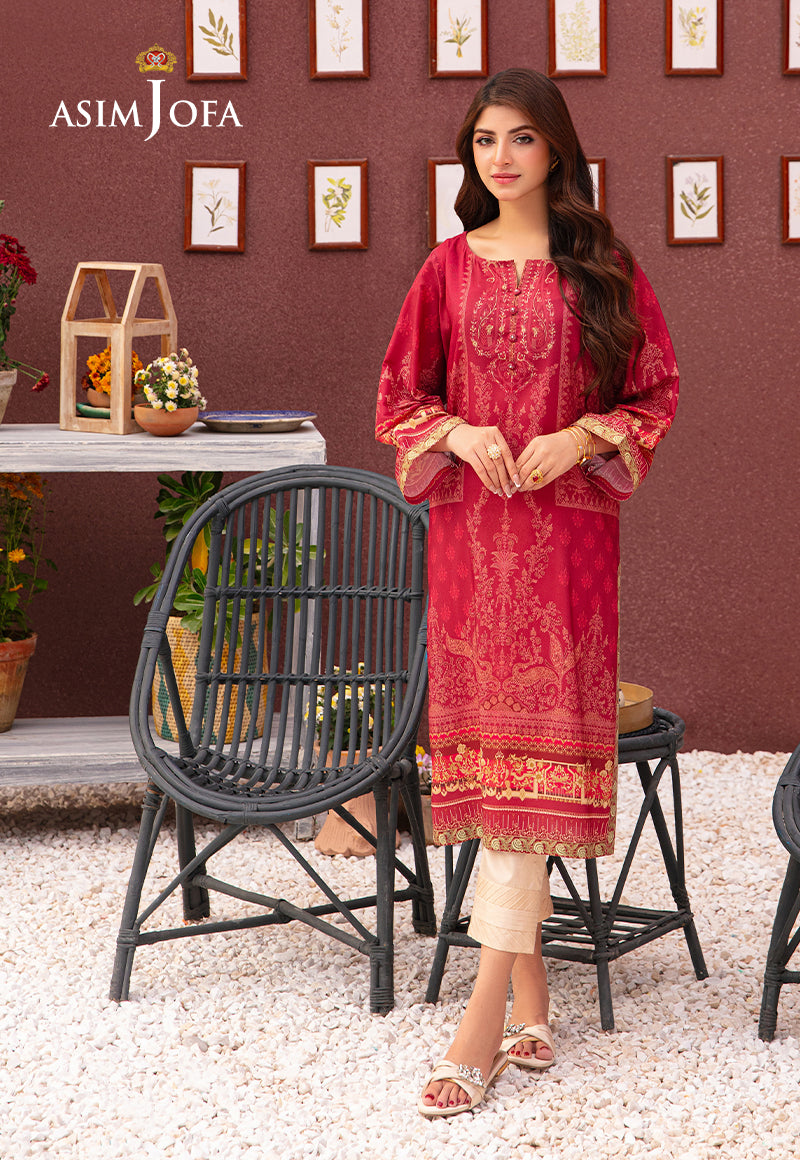
red gold embroidered lawn suit